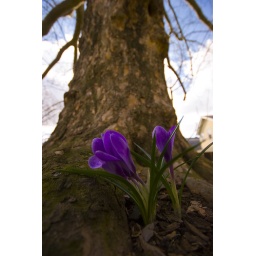
A nice random flower popped up at the bottom of a tree in our backyard.